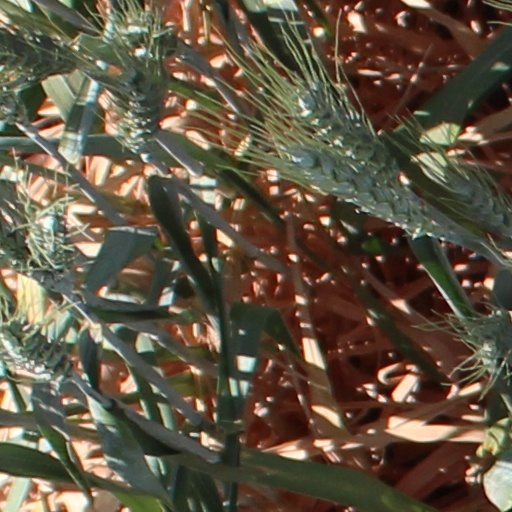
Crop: wheat